National Theatre Bucharest

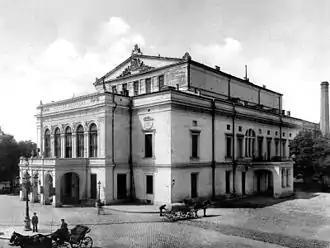
The old building of the National Theatre in 1901–1904

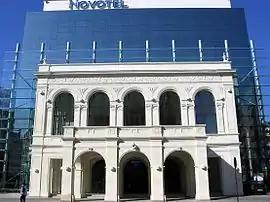
The front of the Bucharest Novotel, on Calea Victoriei in 2010, replicates the exterior of the old Romanian National Theatre approximately in its original location

The August 13, 1843, report of the commission charged with building the theatre determined that construction would cost 20,300 florins (standard gold coin) of which only 13,000 gold coins were available. In 1846, a new commission engaged the Viennese architect A. Hefft, who came up with an acceptable plan.